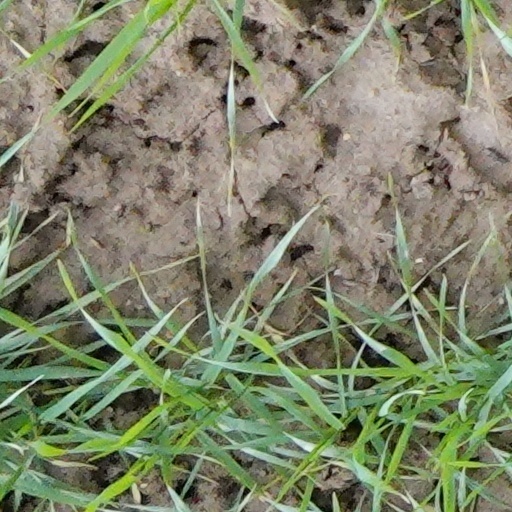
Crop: wheat